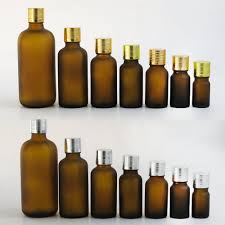
Label: glass